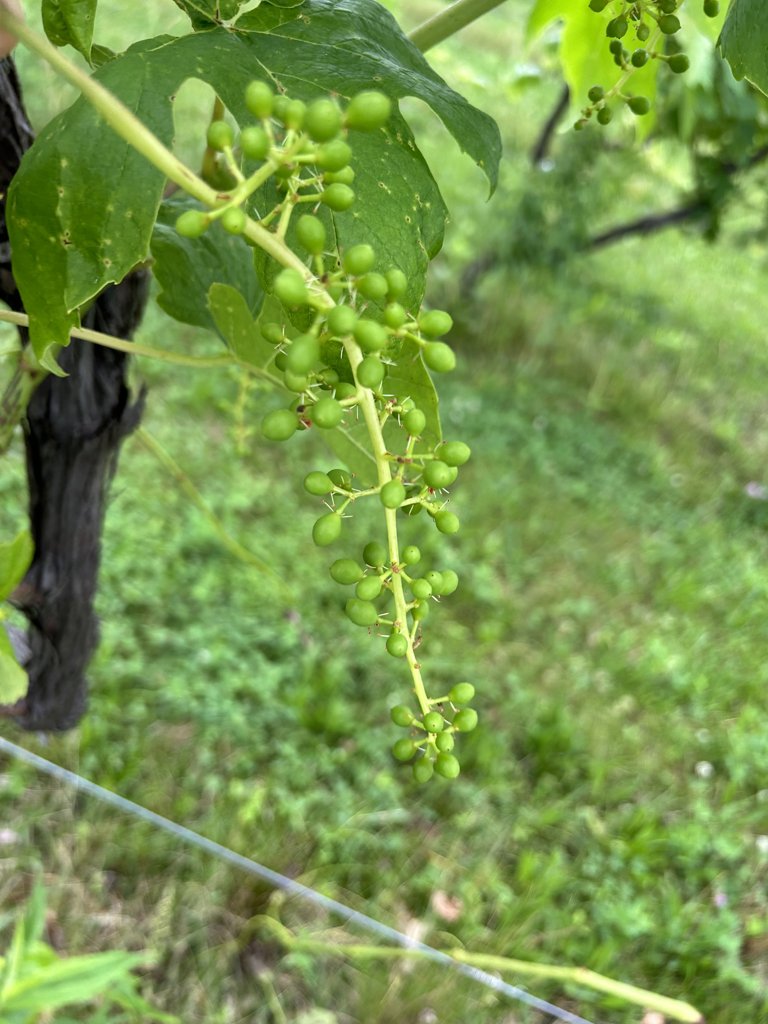
Berries visible: 85
Grape clusters: 2